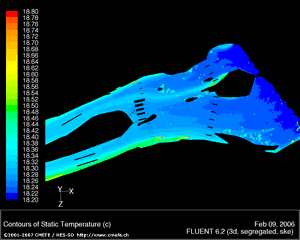
Le Groupe de compétences en mécanique des fluides et procédés énergétiques est un laboratoire d'aérotechnique et de soufflerie du canton de Genève. Il est rattaché à la Haute École du paysage, d'ingénierie et d'architecture de Genève.